Renaissance architecture

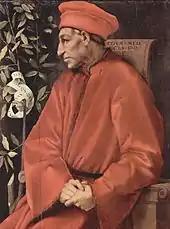
Cosimo de' Medici the Elder, head of the Medici Bank, sponsored civic building programs. Posthumous portrait by Pontormo.

The development of printed books, the rediscovery of ancient writings, the expanding of political and trade contacts and the exploration of the world all increased knowledge and the desire for education.